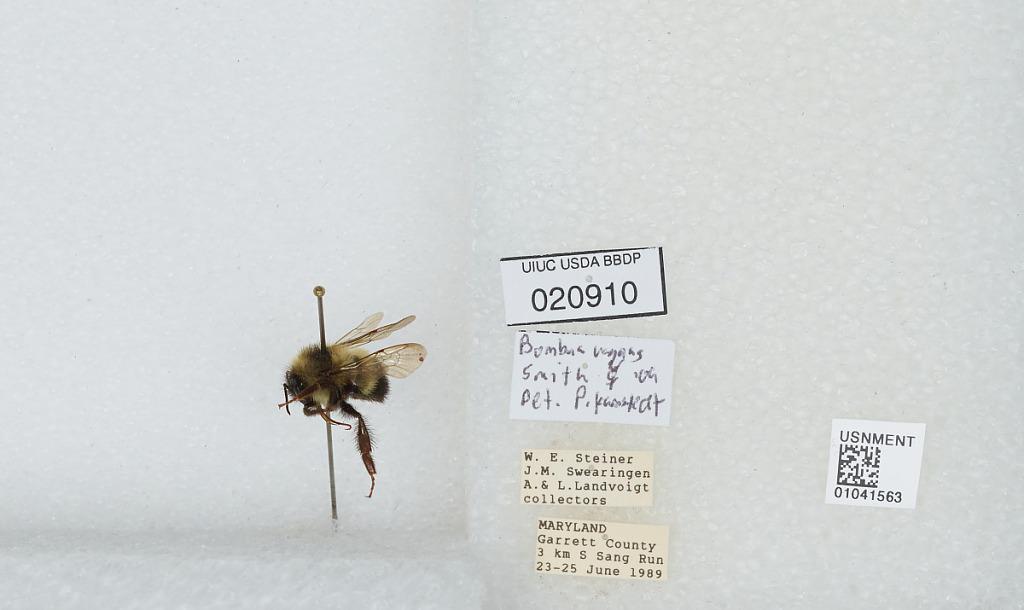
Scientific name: Bombus sp.
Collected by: W. Steiner, J. Swearingen, A. Landvoigt & L. Landvoigt
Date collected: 1989-6-23
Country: United States
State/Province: Maryland
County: Garrett
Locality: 3 kilometers South of Sang Run
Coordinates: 39.5483, -79.4114
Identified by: Karnstedt, P.